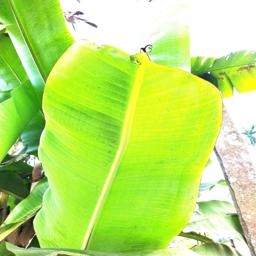
Label: JAHAJI LEAF